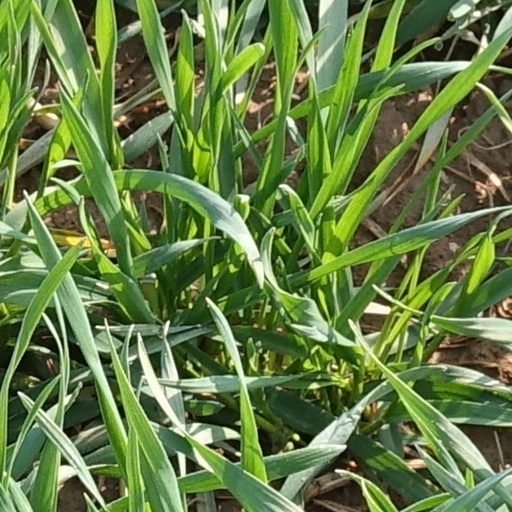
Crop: wheat